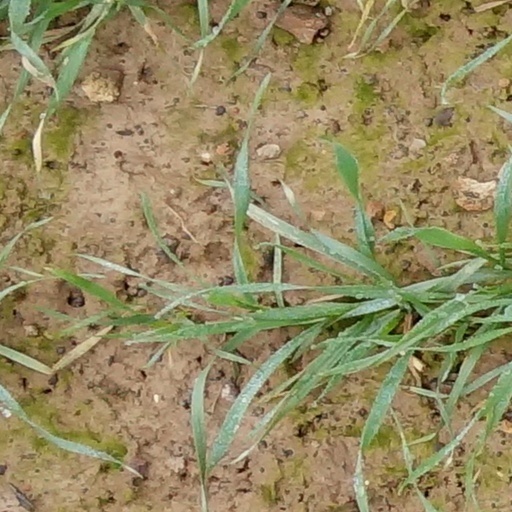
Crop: wheat